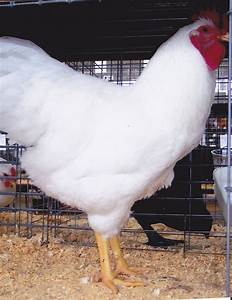
Label: gallina